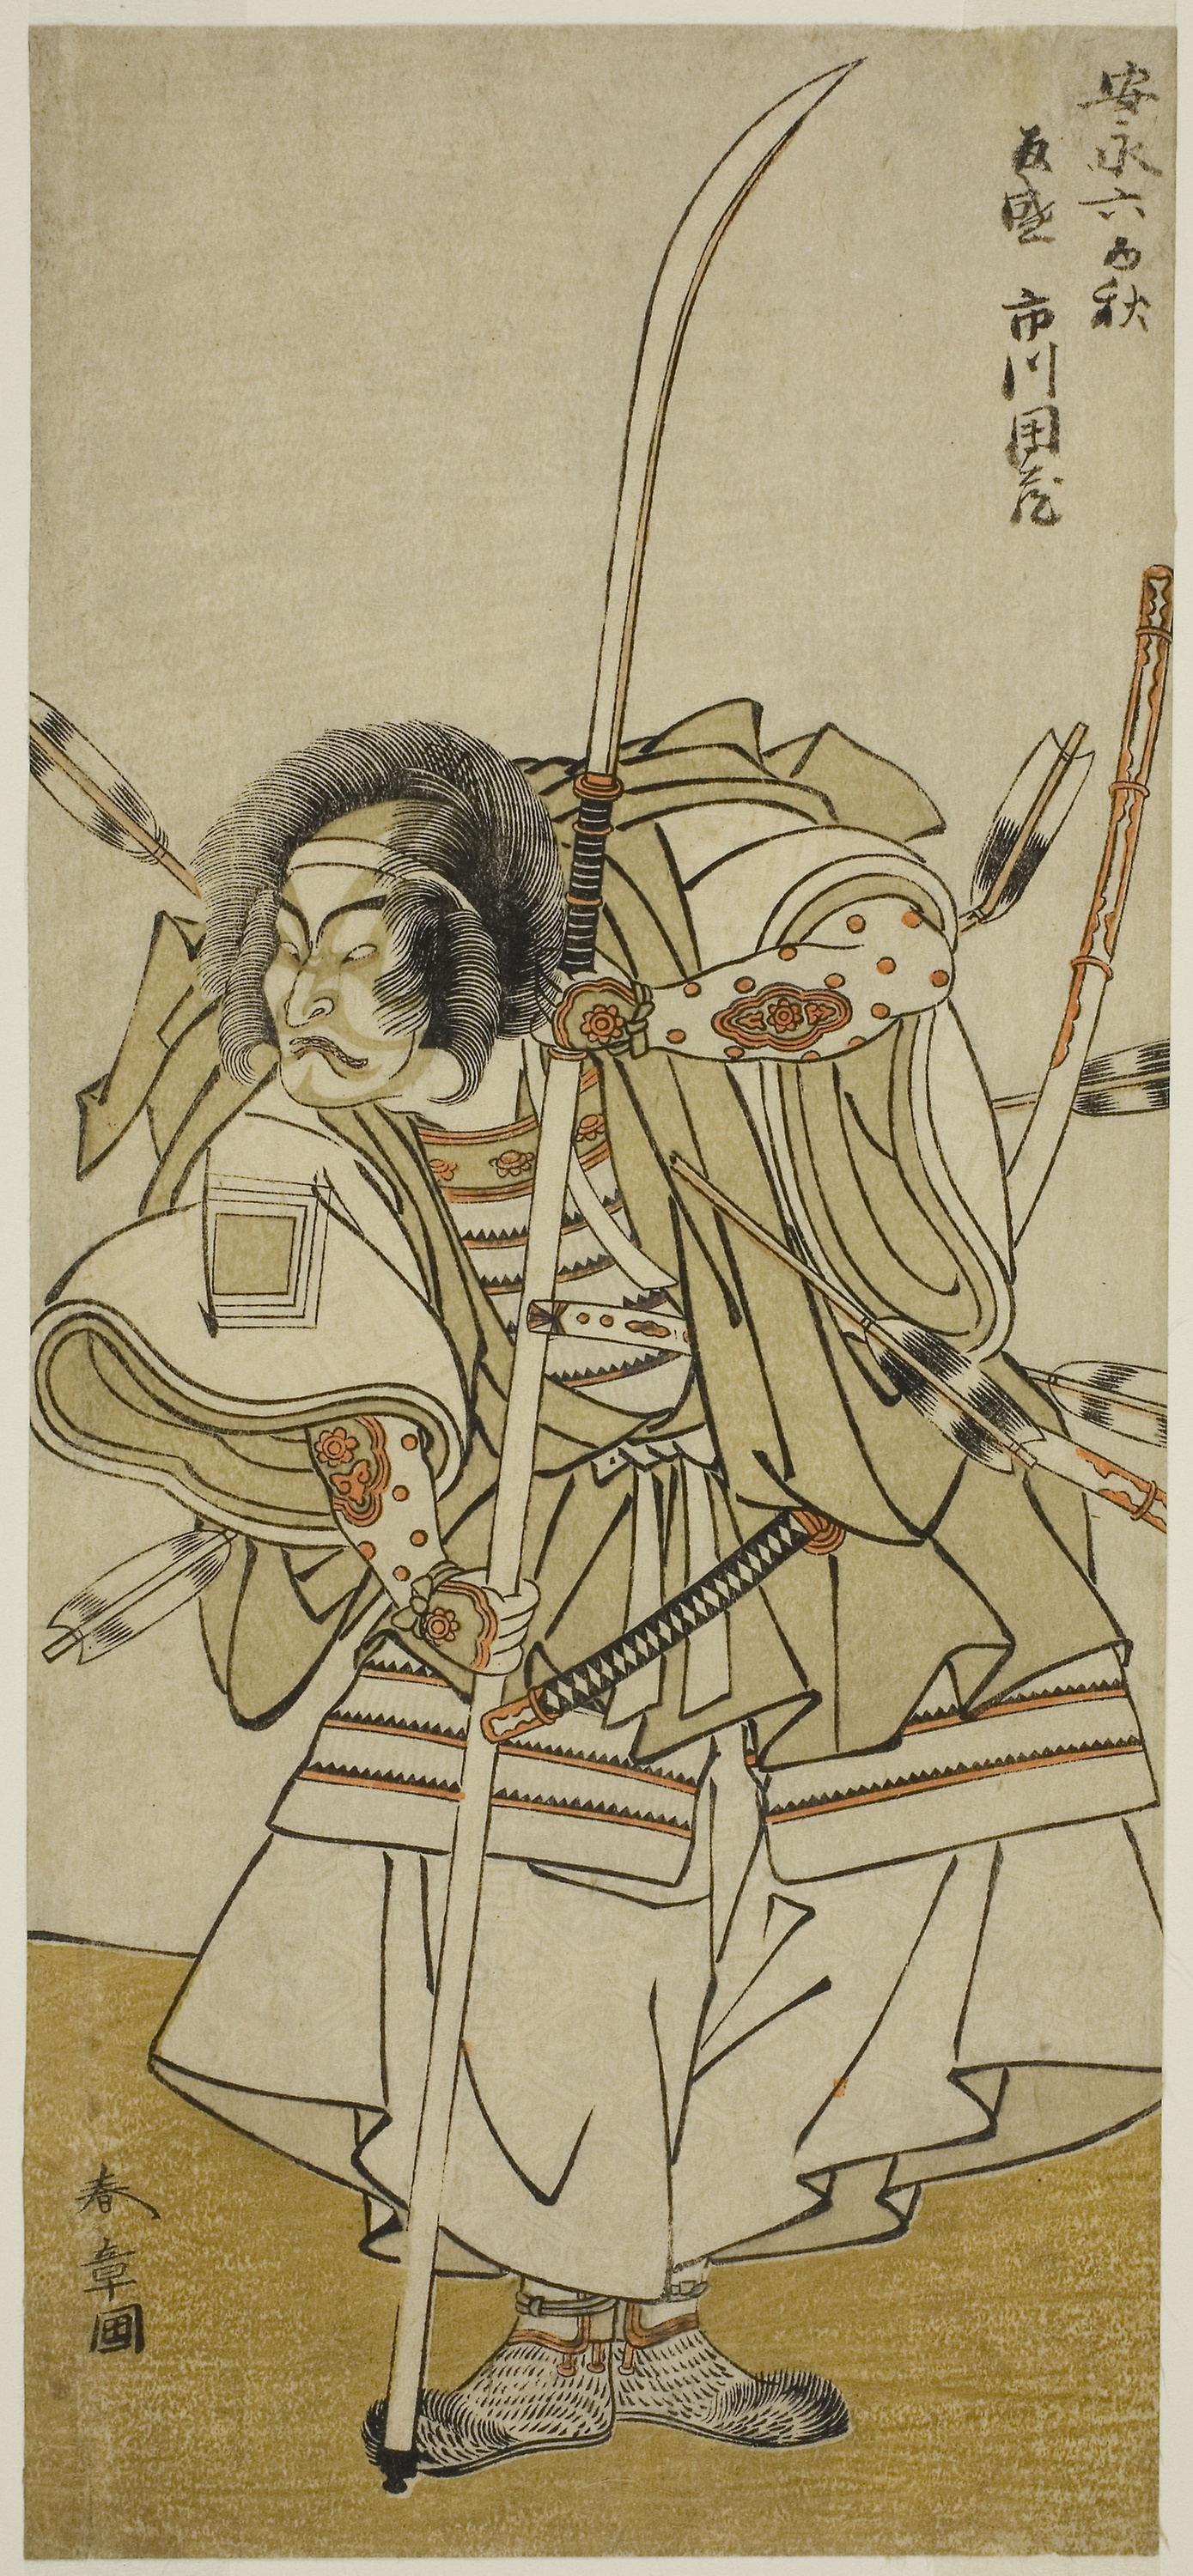
drawing, art, illustration, sketch, fictional character